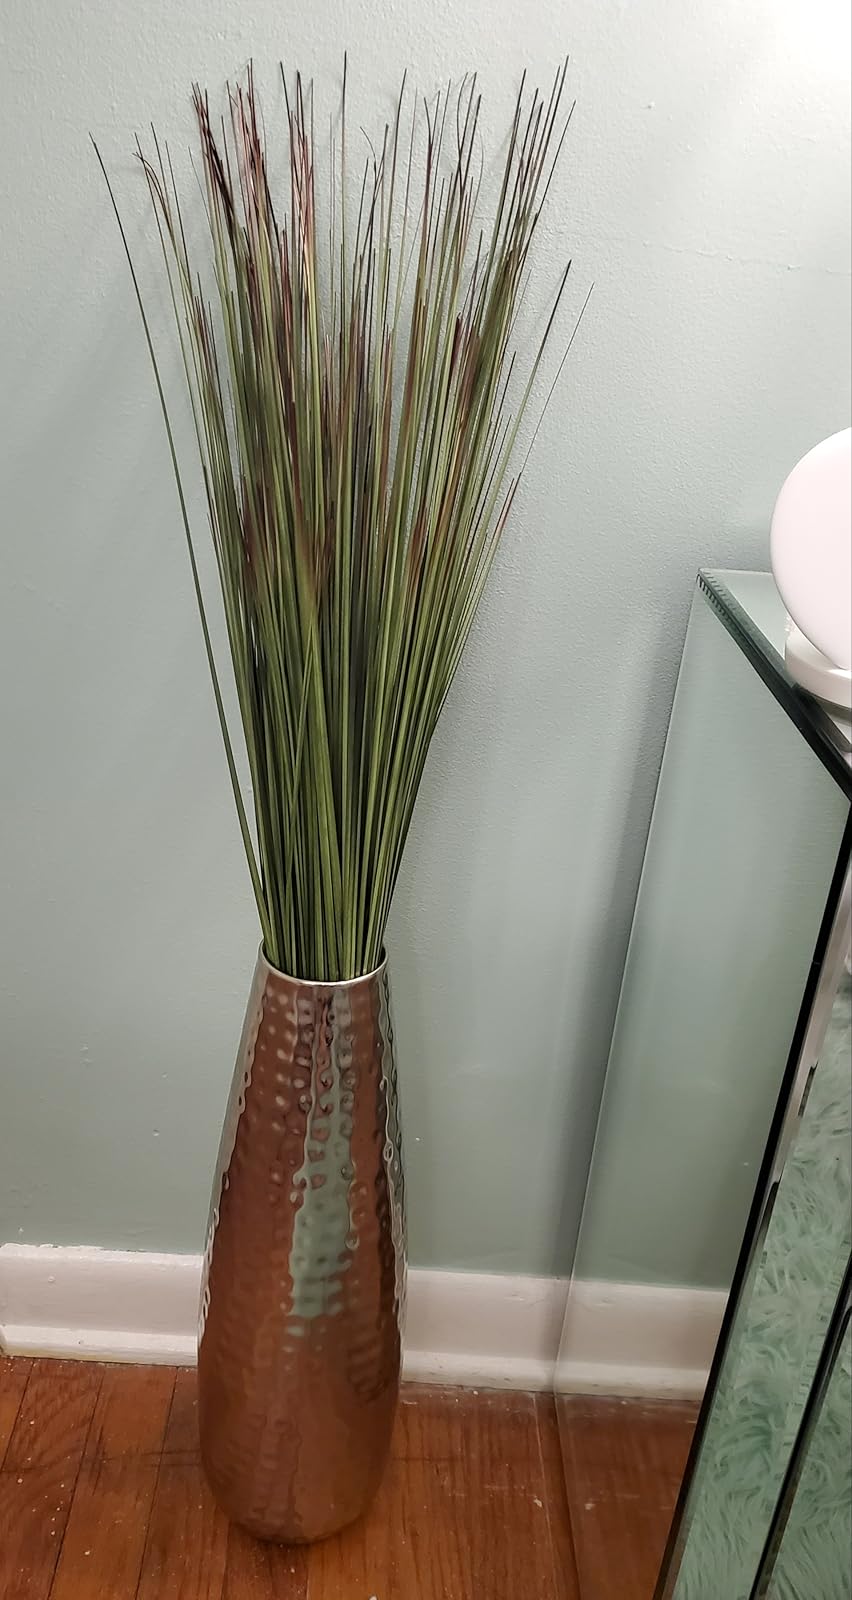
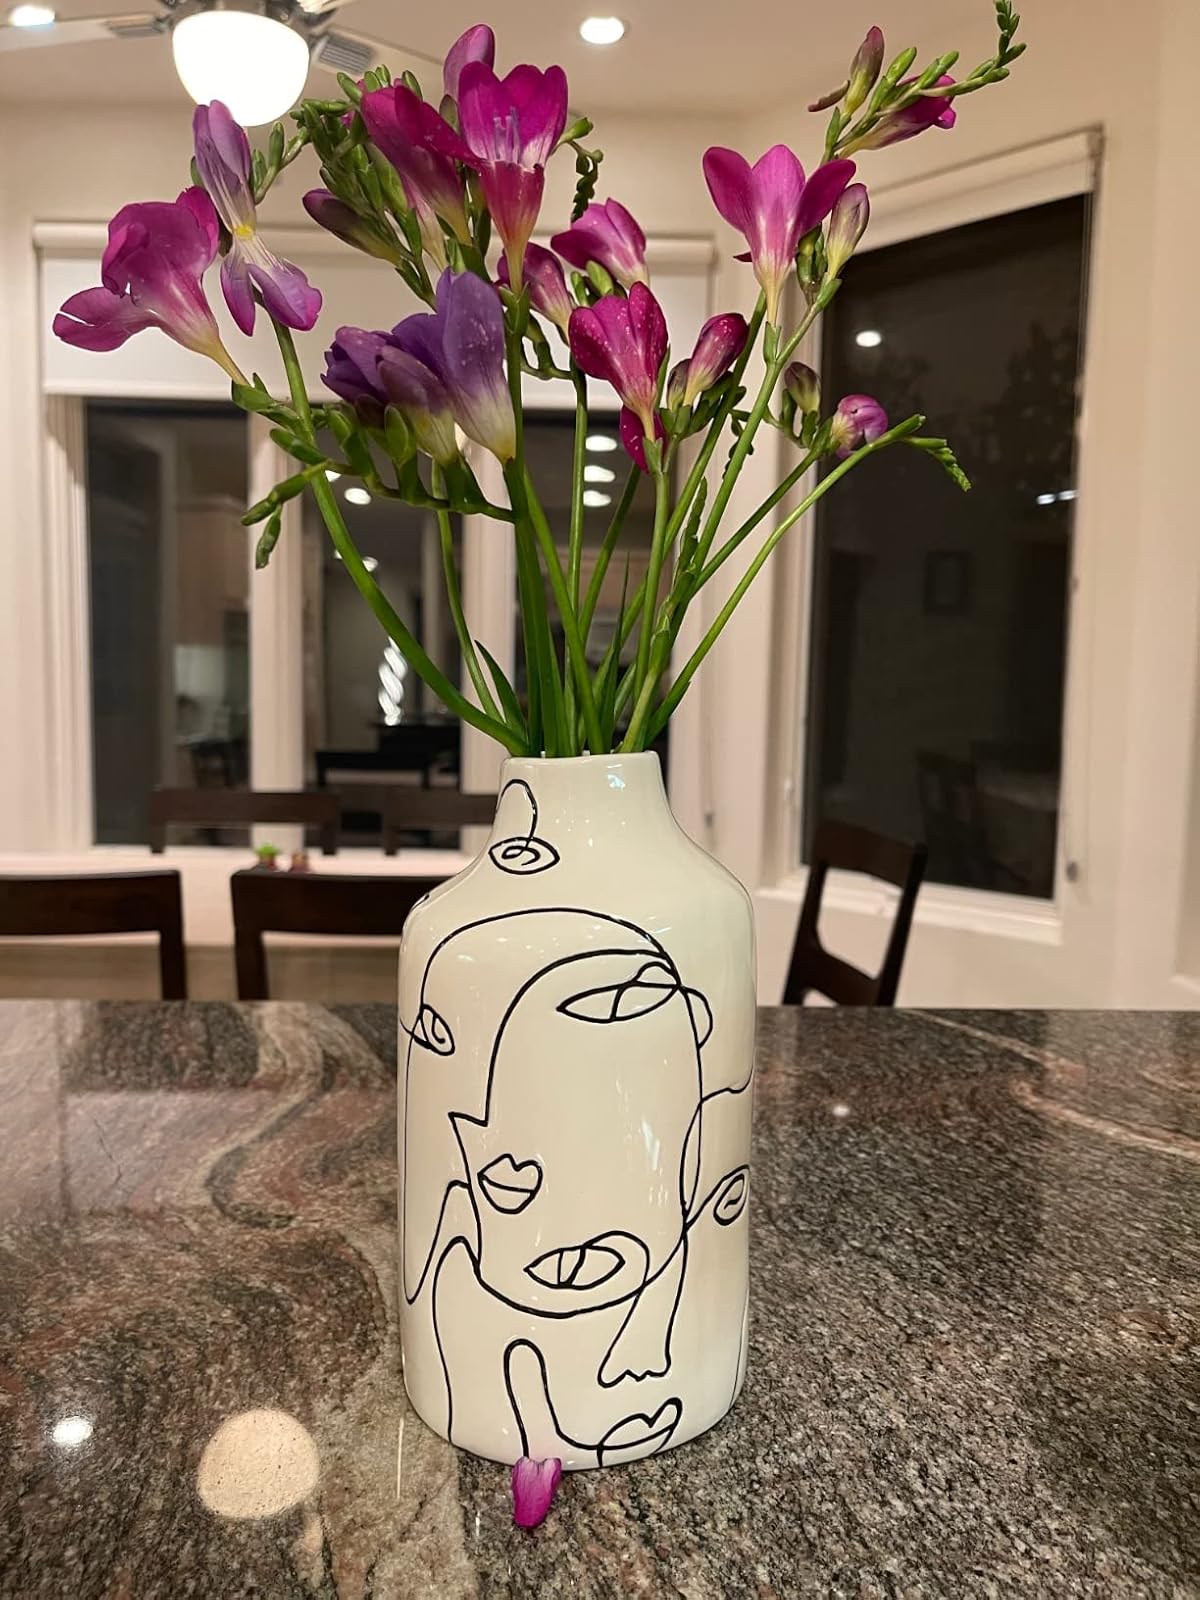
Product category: vase
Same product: no